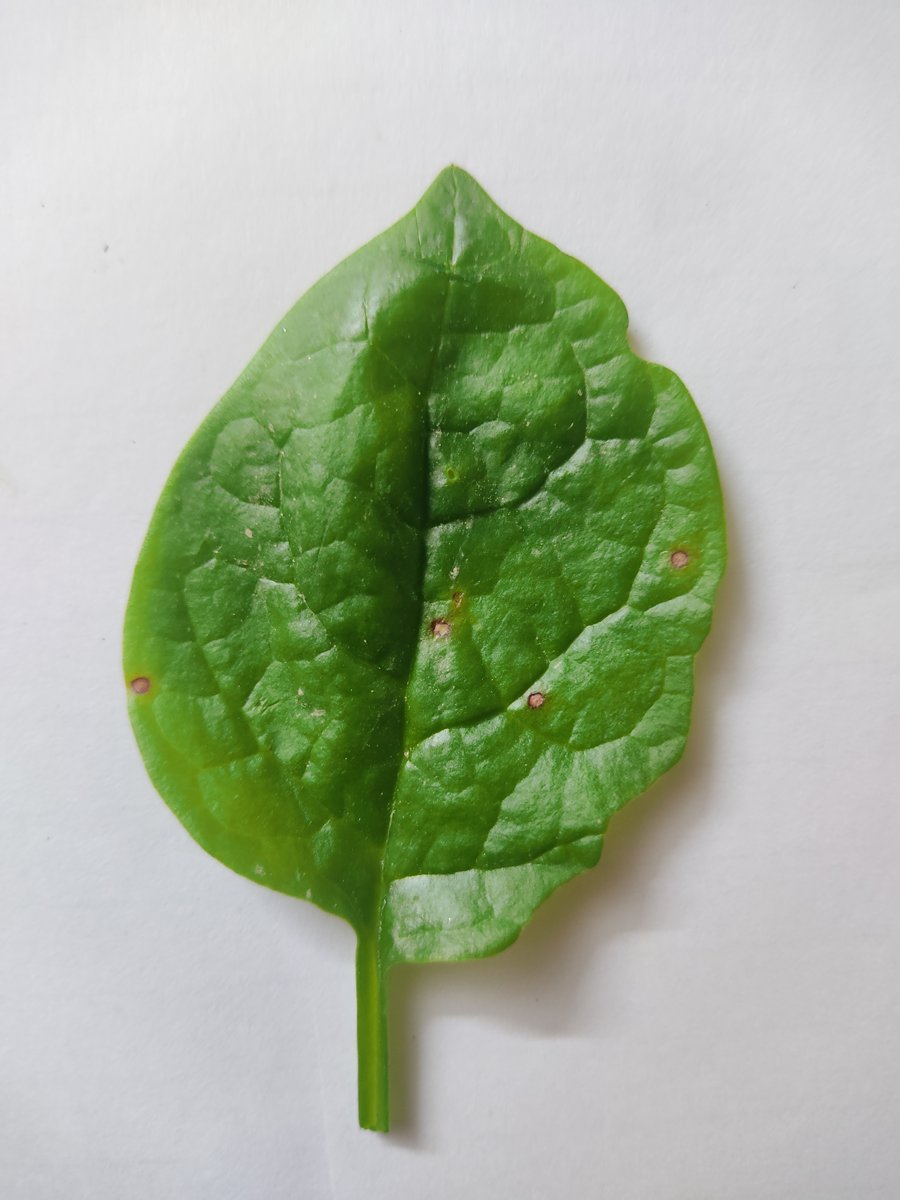
Label: Bacterial-Spot